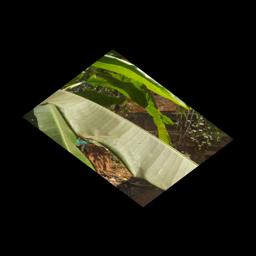
Label: MALBHOG LEAF